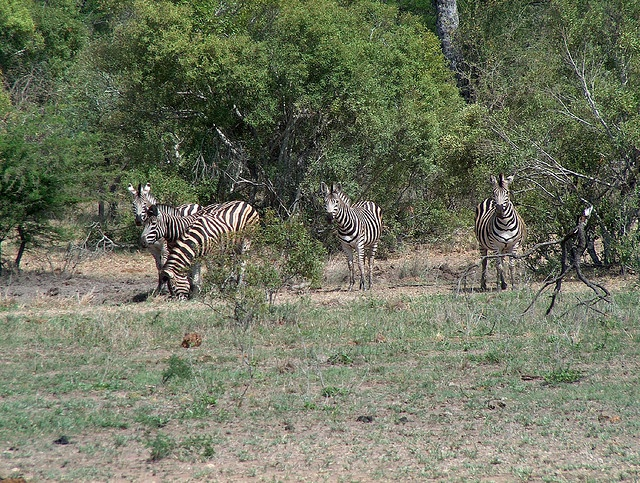
A herd of zebras walks through the underbrush.
the zebras are standing off in the grass near the trees
Zebras grazing in the grass near the woods.
A small group of zebras are looking in to the distance.
some zebras standing by each other close to some trees